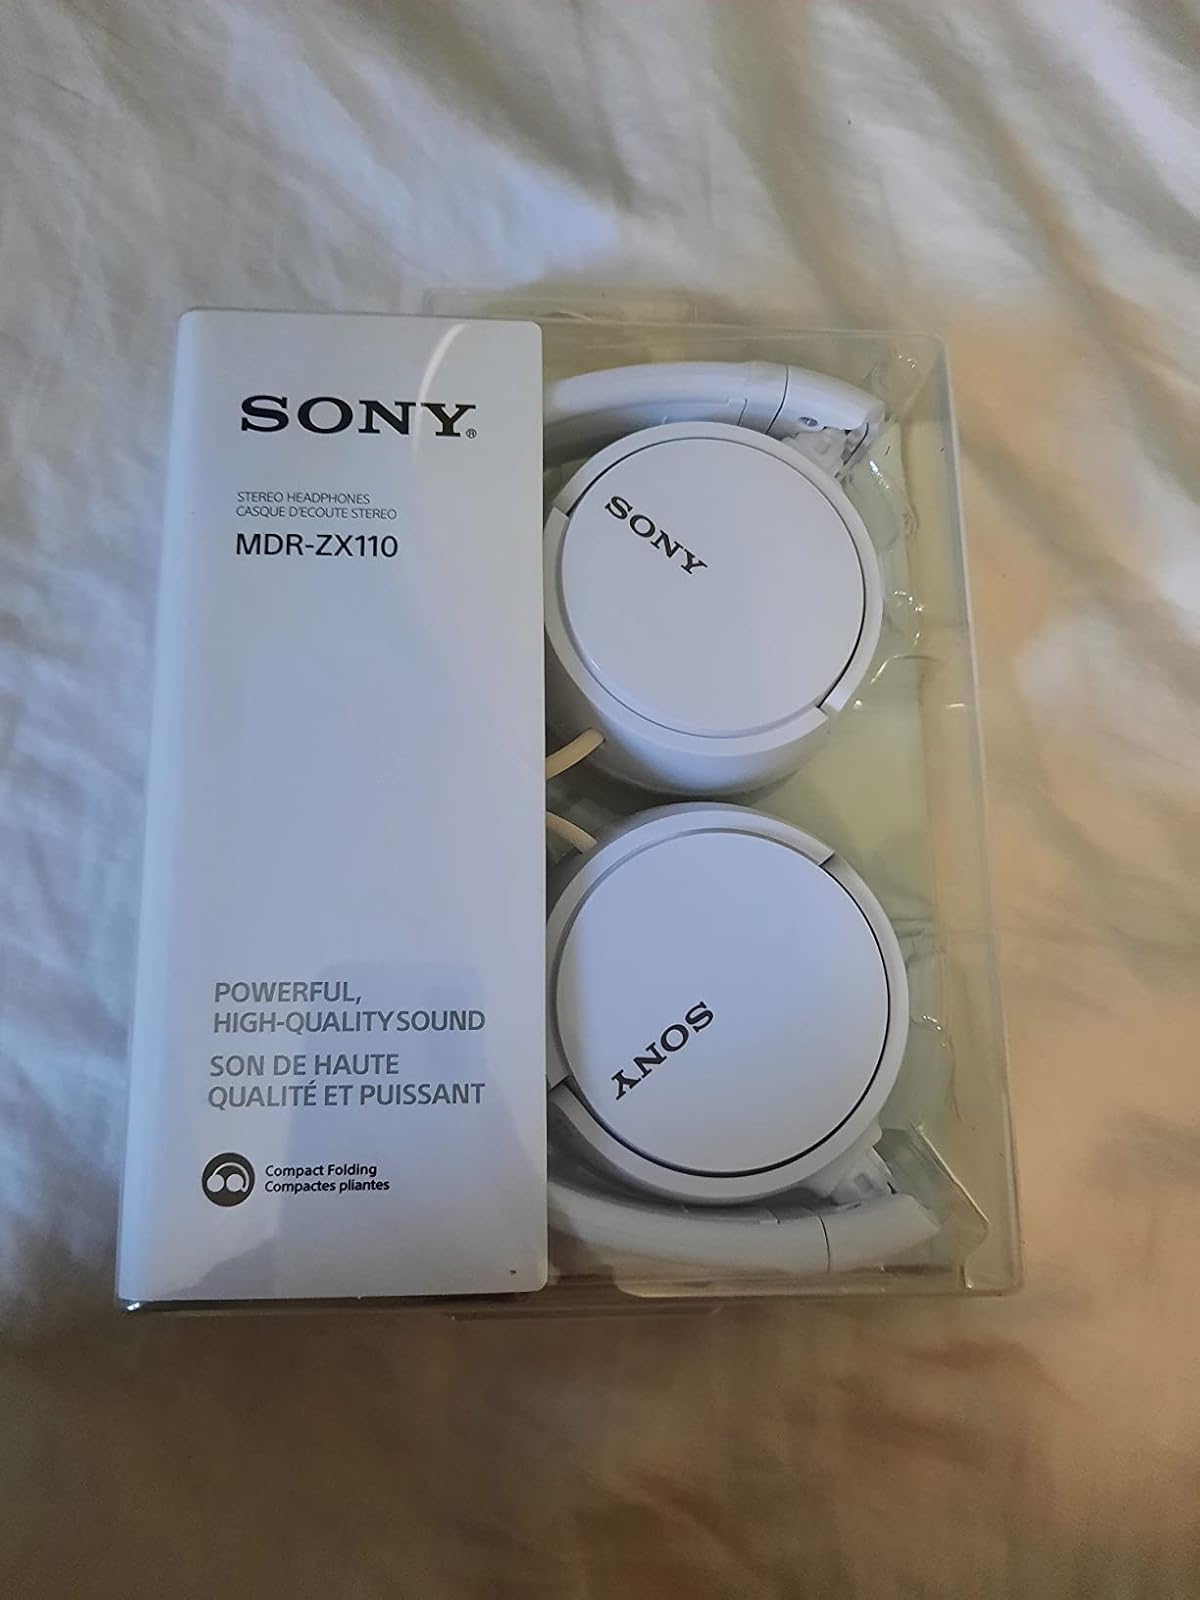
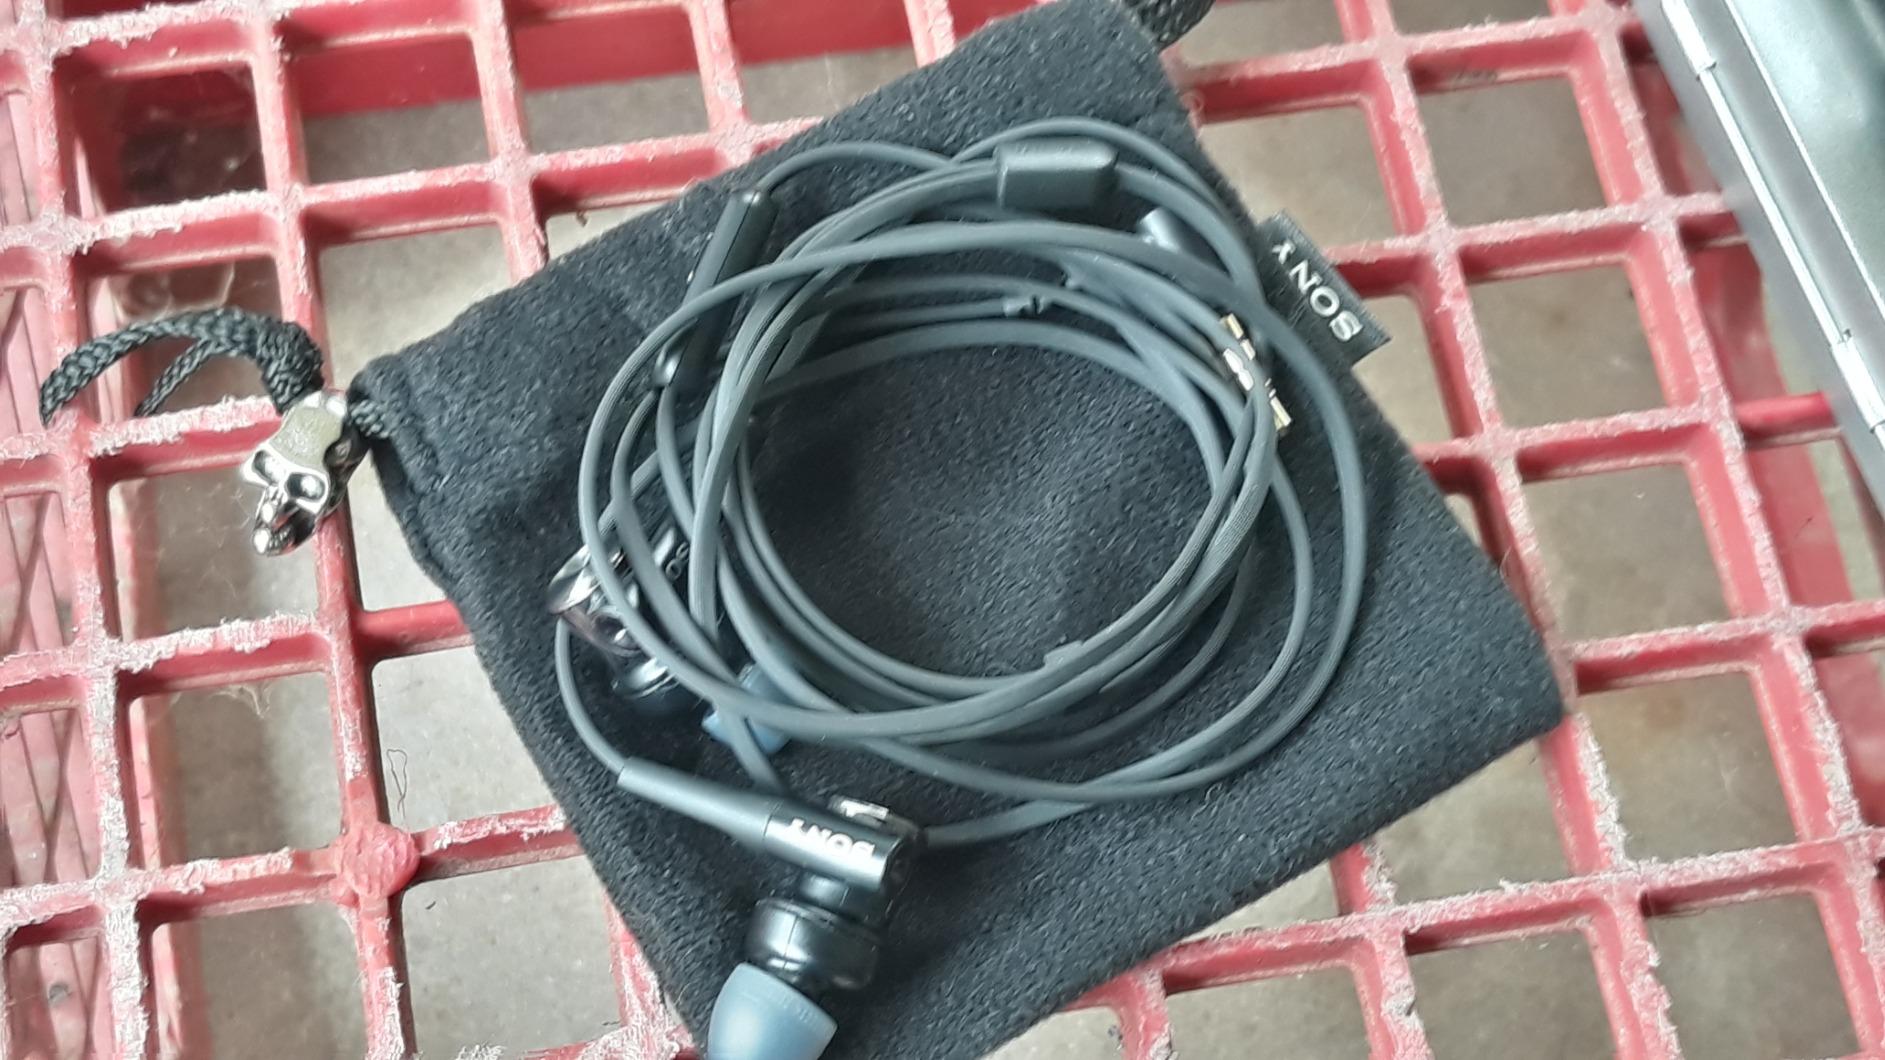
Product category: headphones
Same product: no